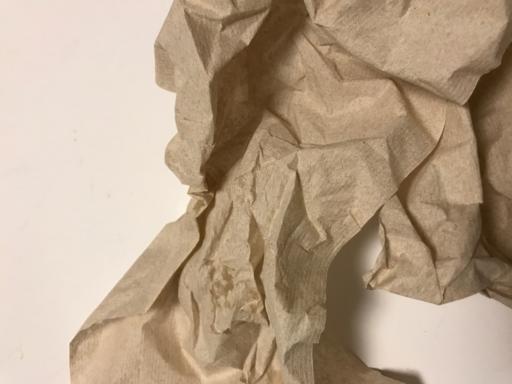
Label: trash